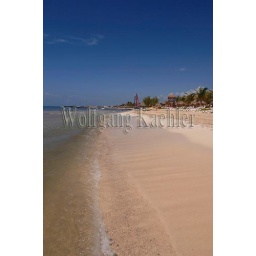
Mexico, yucatan, near cancun, riviera maya, blue bay grand esmeralda resort, white sand beach